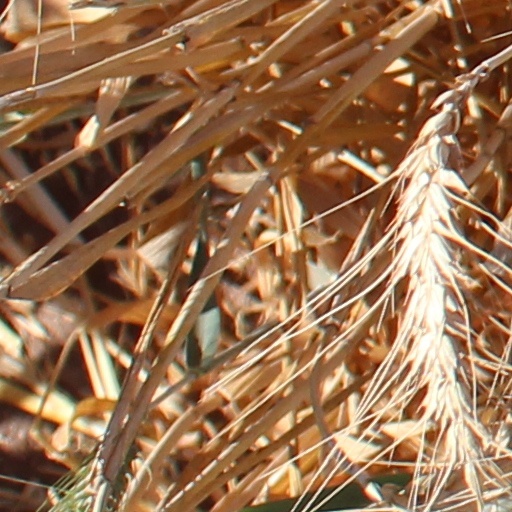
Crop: wheat